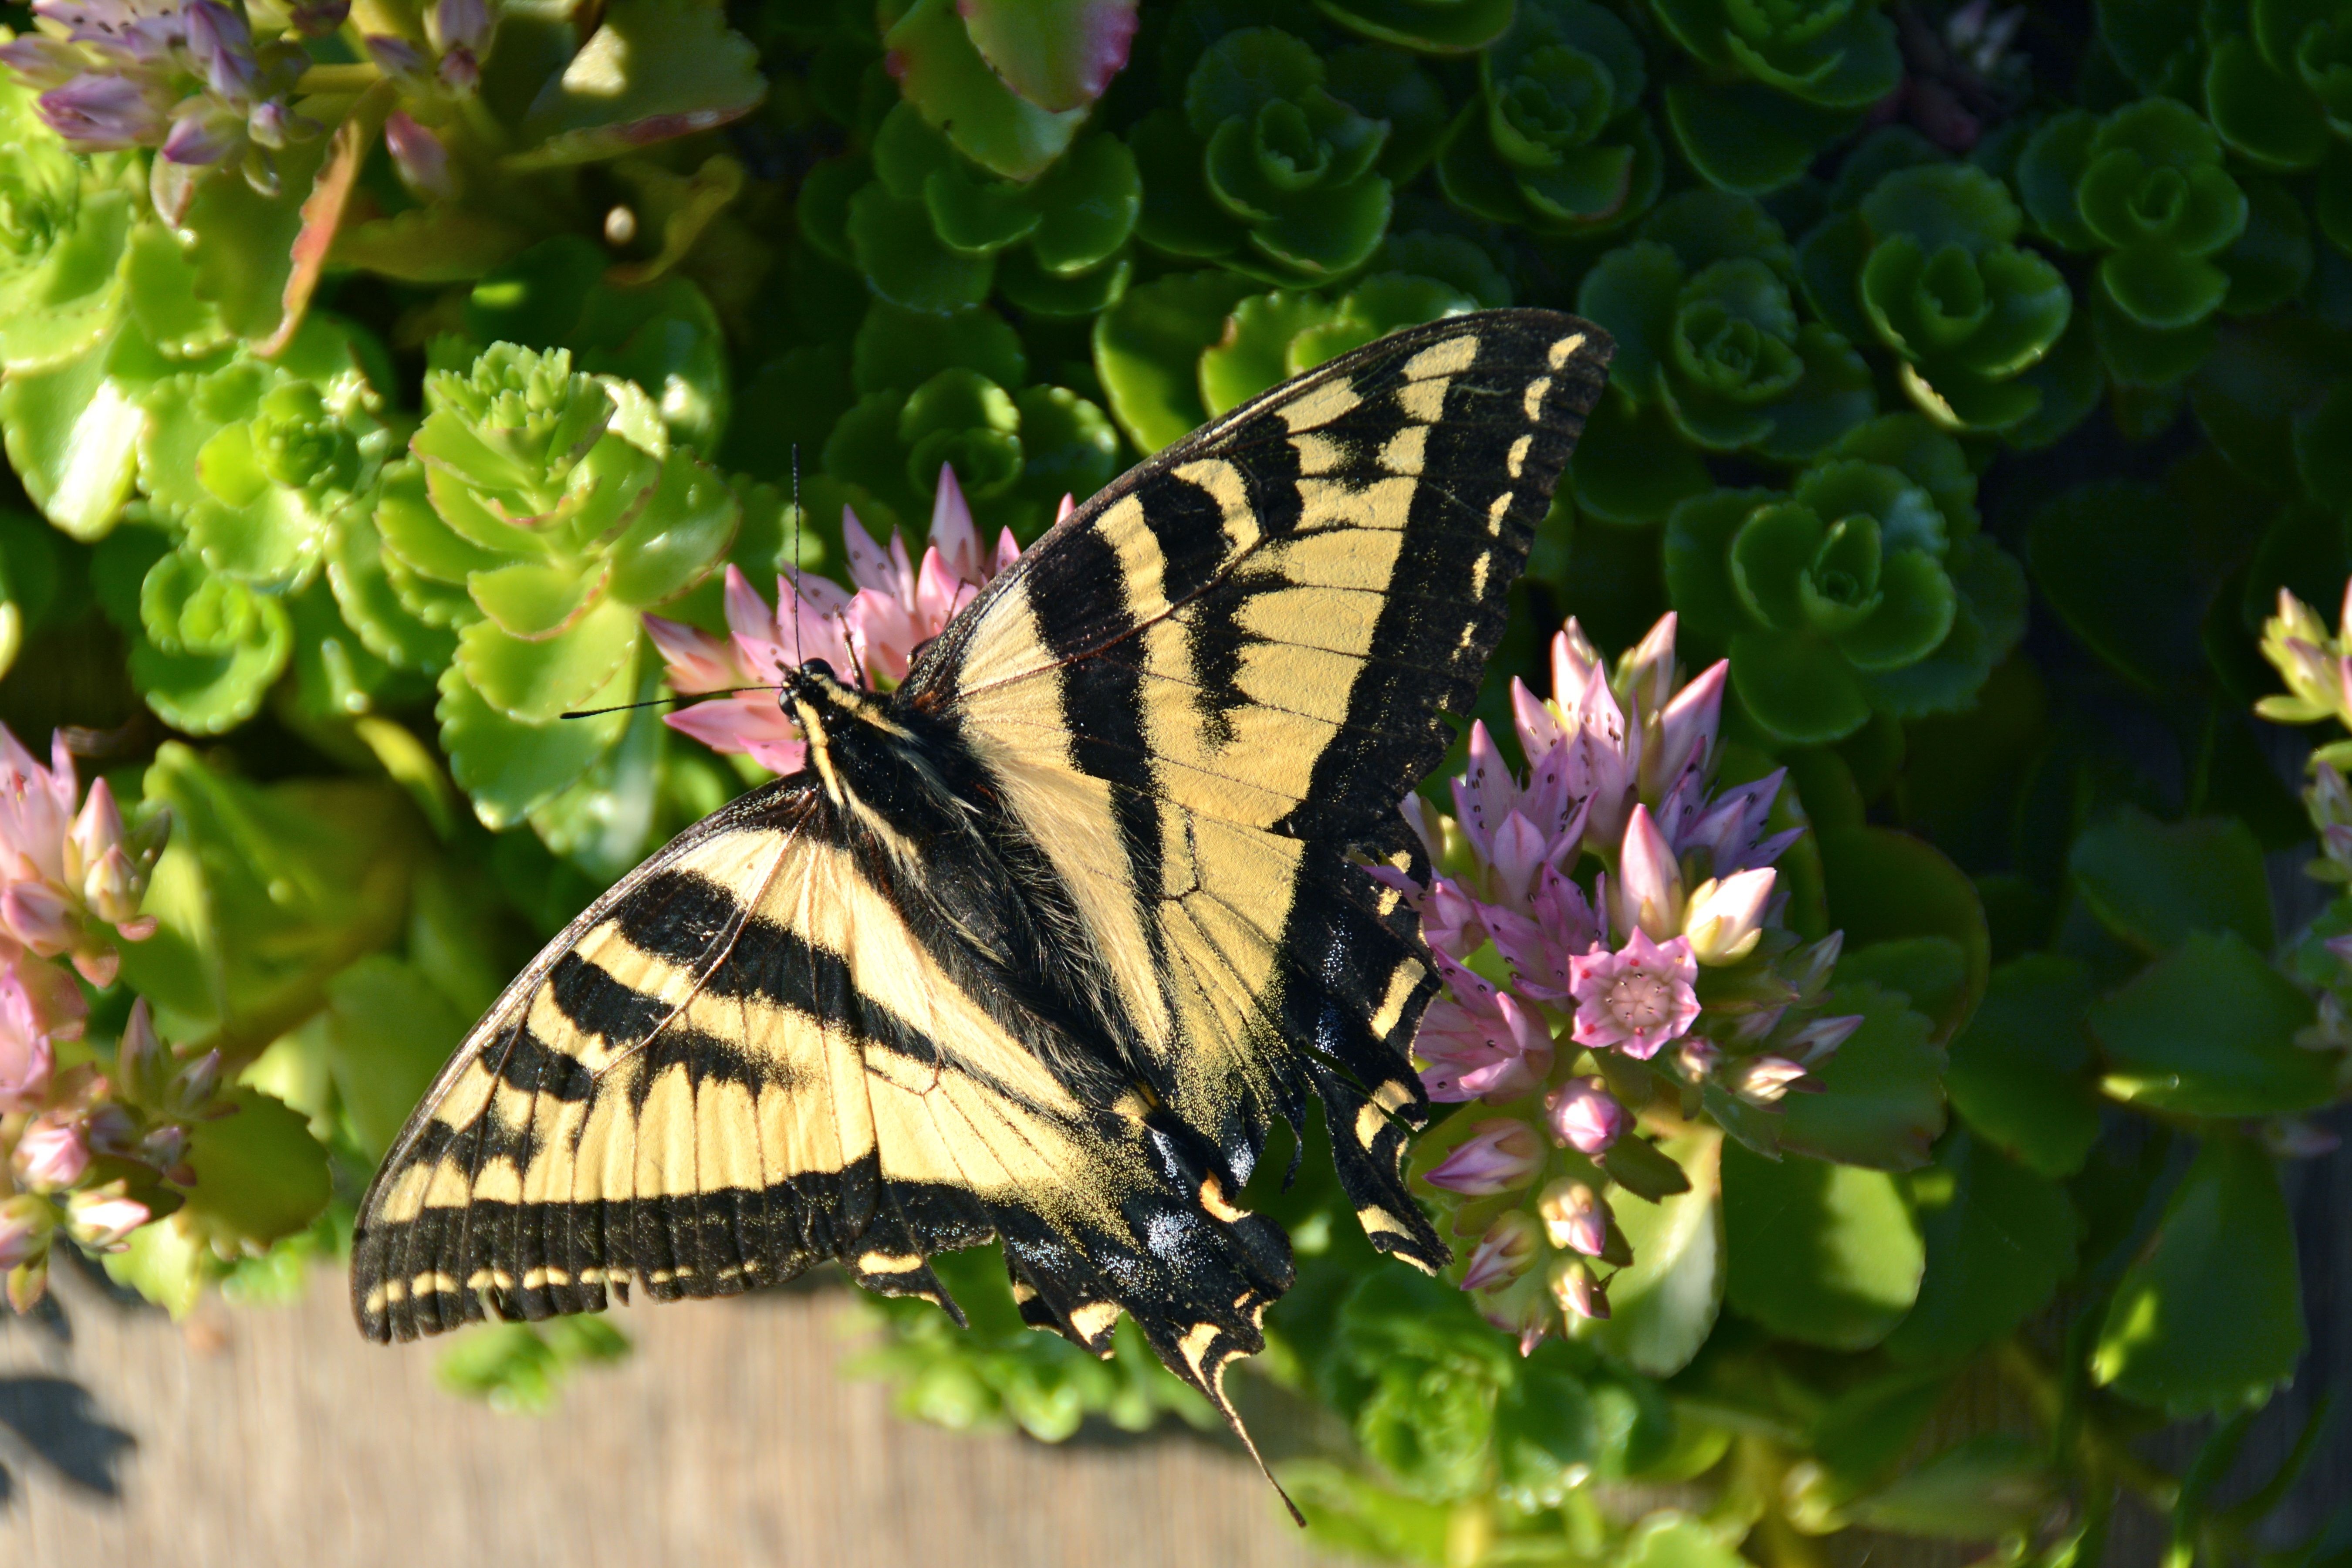
nature, flower, summer, spring, green, insect, botany, butterfly, flora, fauna, invertebrate, monarch butterfly, nectar, macro photography, arthropod, pollinator, moths and butterflies, lycaenid